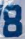
Number: 8